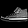
Label: Sneaker